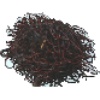
Label: Rambutan 1